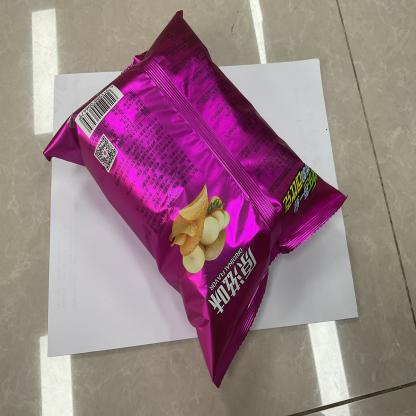
Label: plastics